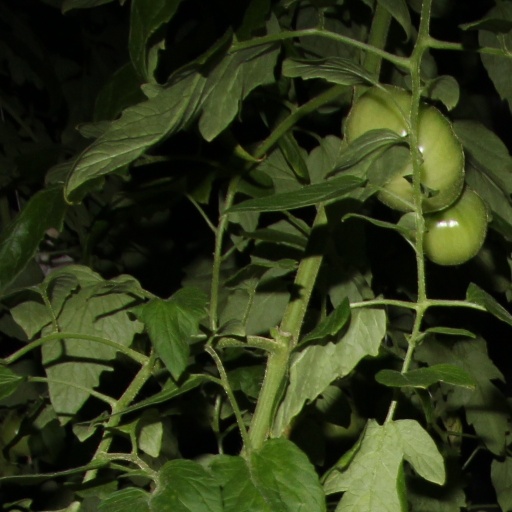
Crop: tomato